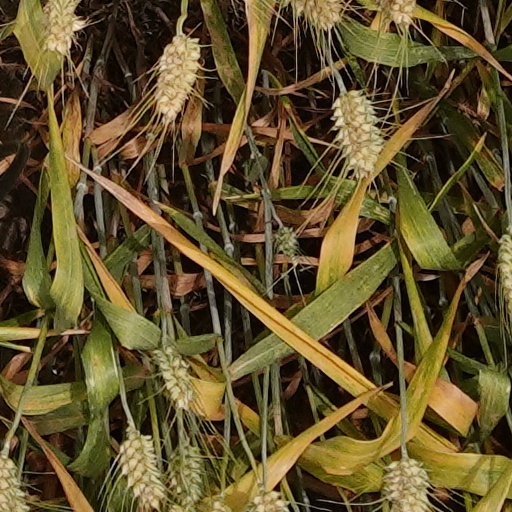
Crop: wheat